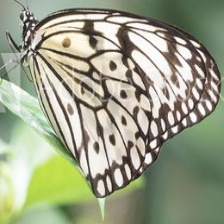
Species: PAPER KITE